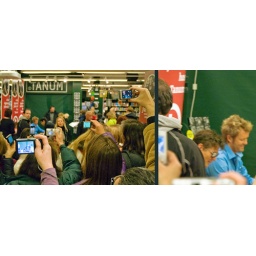
a-ha sign books "The swing of things" in book-shop Tanum. Oslo. 01.12.2010